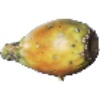
Label: cactus_fruit